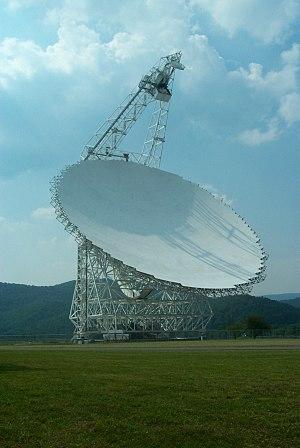
L'observatoire de Green Bank est connu essentiellement pour héberger le Green Bank Telescope qui est le plus grand radiotélescope orientable du monde. Ses équipements font partie du réseau du National Radio Astronomy Observatory et se situe à Green Bank en Virginie-Occidentale aux États-Unis. L'observatoire est installé au centre de la zone de silence radio américaine, un rectangle de plus de 33 000 km² où sont bannies ou sévèrement limitées les transmissions radio.
Search for Extra-Terrestrial Intelligence généralement désigné par son acronyme SETI regroupe des projets scientifiques essentiellement américains dont l'objectif est de détecter la présence de civilisations extraterrestres avancées présentes dans d'autres systèmes solaires. Ces projets reposent sur plusieurs hypothèses : existence d'autres civilisations avancées dans notre galaxie à une distance compatible avec les techniques d'observation utilisées, émission par ces civilisations de signaux électromagnétiques suffisamment puissants pour être détectés correspondant éventuellement à des tentatives de prise de contact, émissions dans des bandes spectrales non perturbées par le milieu galactique et pouvant traverser l'atmosphère terrestre.